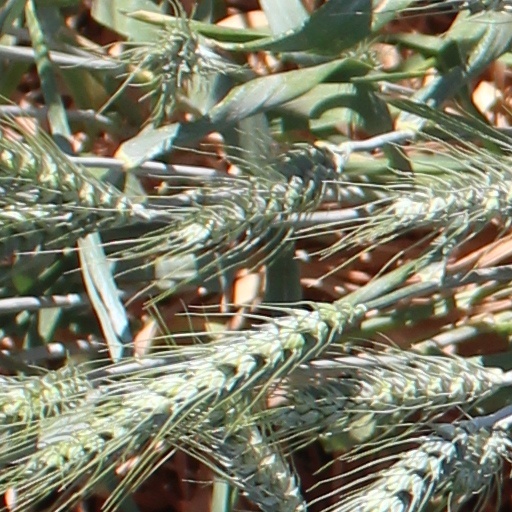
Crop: wheat